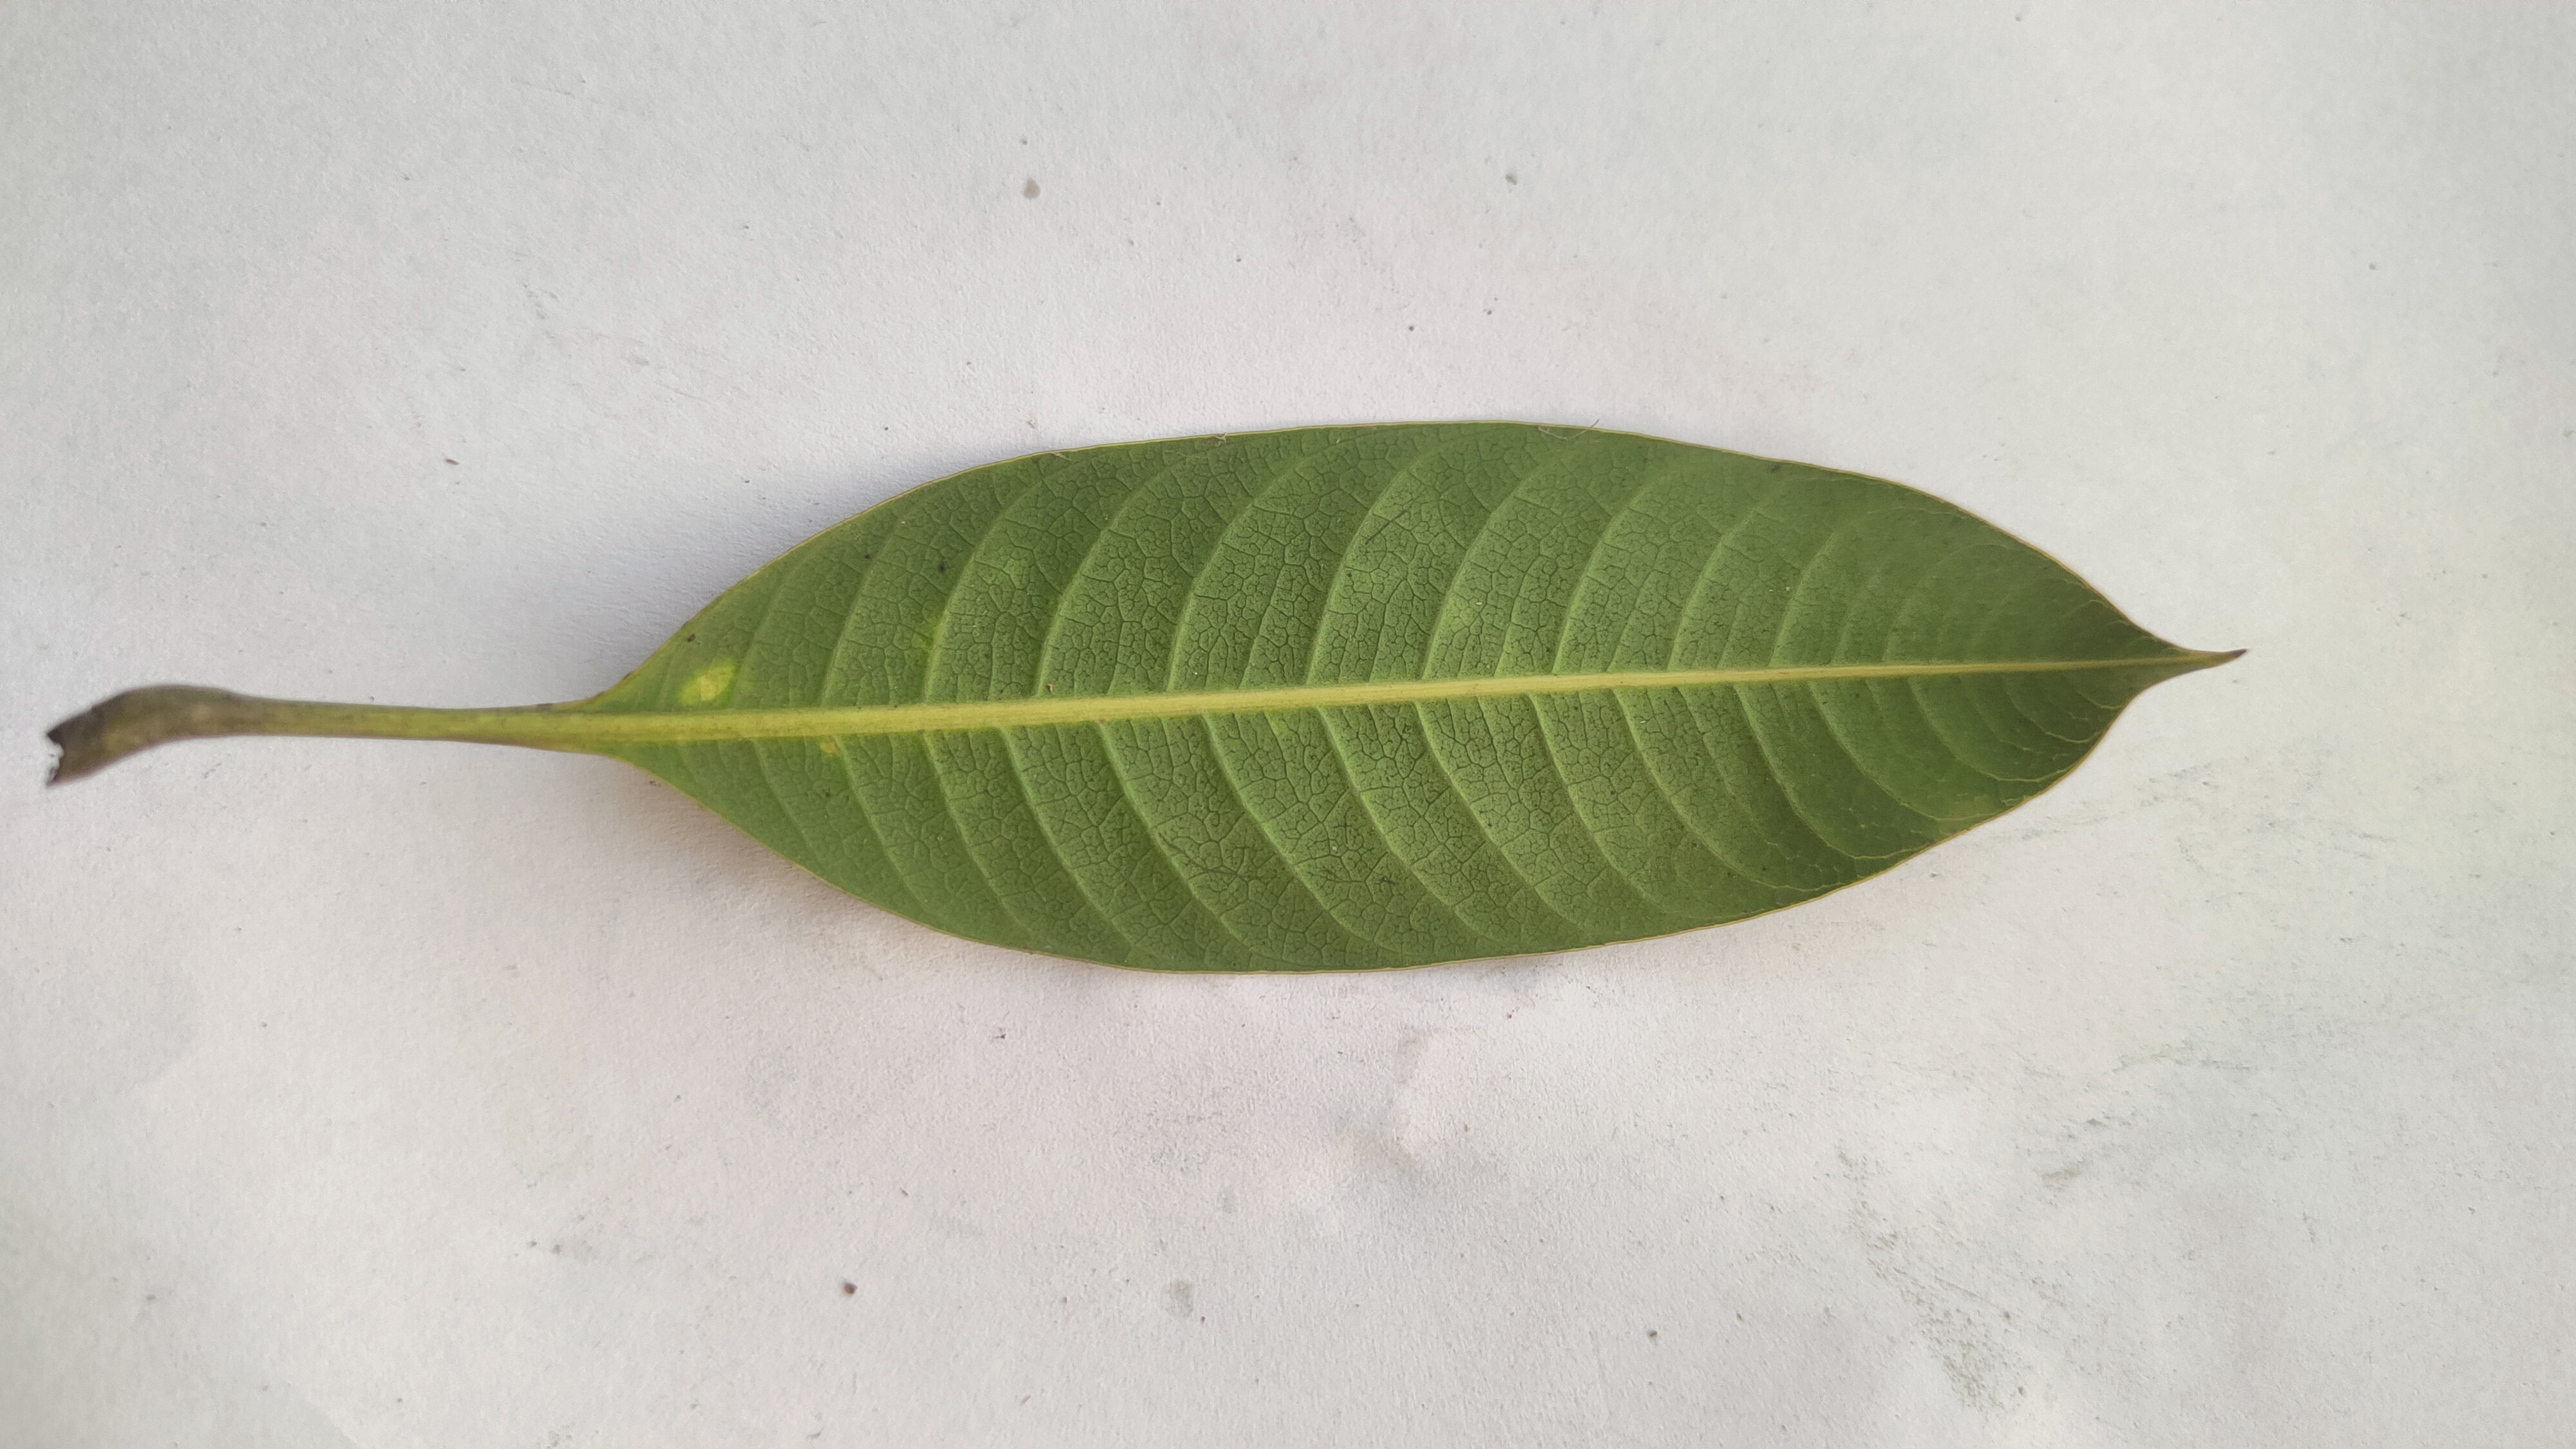
Leaf variety: Mango